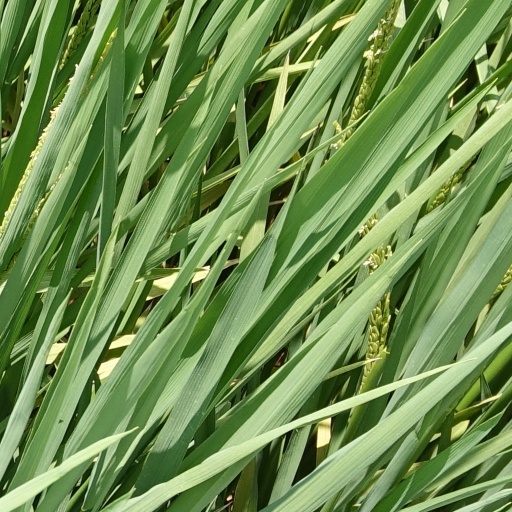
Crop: rice